Embassy of the Philippines, Washington, D.C.

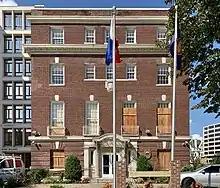
The former chancery (and now consular section) located at 1617 Massachusetts Avenue

The Philippine embassy's chancery annex, originally constructed in 1917 as a private residence for platinum mine owner Daniel C. Stapleton and his wife, Stella Stapleton, functioned as the embassy's primary chancery from 1946 (the year of Philippine independence) to 1995. This four-story building has a floor area of approximately 370 square meters (4,000 sq ft) per floor. Consular services are located on the first and third floors. The first-floor lobby features "Fandango" hanging lamps by Filipino designer Kenneth Cobonpue and a mural, The Great Promenade of Philippine-American Friendship, by Filipino artist Dominic Rubio. The second floor, formerly the ambassador's office, has been repurposed into an event space named Quezon Hall, and features portraits of Manuel L. Quezon by Fernando Amorsolo and Andrés Bonifacio by Diosdado M. Lorenzo; the latter portrait sustained bullet damage during a hostage incident in 1974. The fourth floor houses a branch of the Sentro Rizal cultural center, featuring the "Cocoon" metal furniture collection by Filipino designer Ann Pamintuan, a native of Davao City.